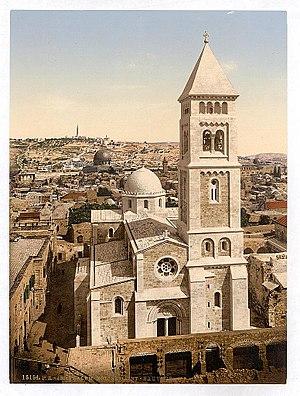
L'église du Rédempteur est la seule église luthérienne de la vieille ville de Jérusalem. Cette église hiérosolymitaine, dédiée au Rédempteur, dont le clocher domine la ville a été construite par la communauté allemande, selon la volonté de l'empereur Guillaume II et consacrée le 31 octobre 1898, jour anniversaire de la Réformation. L'église se trouve rue Muristan, d'une largeur inhabituelle pour la vieille ville. Du haut du clocher, on a un beau panorama de la vieille ville : quartier musulman, quartier juif, quartier arménien, quartier chrétien. Le palais du Prévôt se trouve au sud de l'église, rejoignant l'ancien cloître. Le mur nord de l'église donne sur la Via Dolorosa et le mur sud, sur le souk el-Lahhanin.
L'Église évangélique luthérienne de Jordanie et de Terre sainte est une Église luthérienne basée à Jérusalem. Elle est dirigée par l'évêque Munib Younan depuis le 1ᵉʳ janvier 1998. Elle est membre de la Fédération luthérienne mondiale depuis 1974. Elle est également membre du Conseil des Églises du Moyen-Orient.